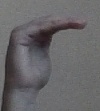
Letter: haa